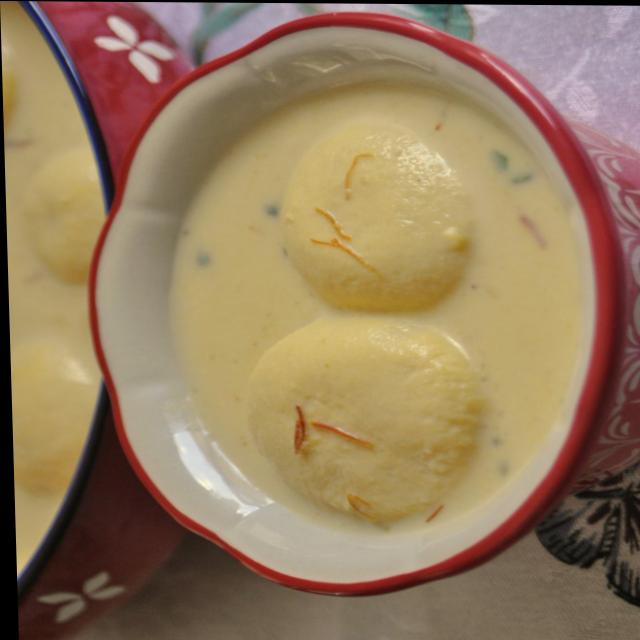
Dish: ras_malai